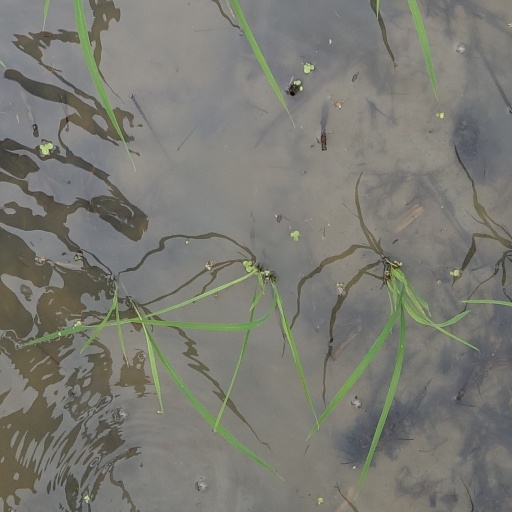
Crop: rice